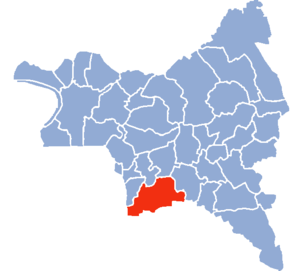
Montreuil / Demografi
Montreuils beliggenhed i departementet
Montreuil er en kommune og by i Frankrig, beliggende i regionen Île-de-France som største by i departementet Seine-Saint-Denis. Den ligger mod syd i departementet og grænser op til byen Paris og til departementet Val-de-Marne. På fransk betegnes indbyggerne Montreuillois.